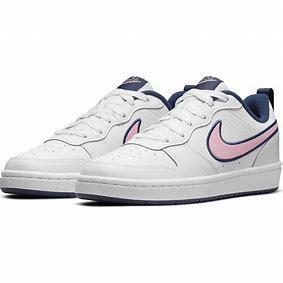
Brand: Nike
Model: Court Borough 2